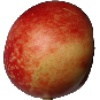
Label: Nectarine 1